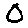
Label: 0